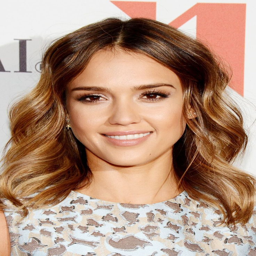
thinking of getting highlights ? here 's how to find the right color for your hair